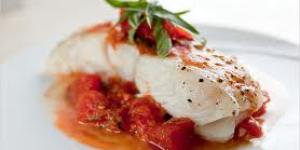
original de mar